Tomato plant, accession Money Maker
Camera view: vertical (180 deg); turntable rotation: 270 degrees
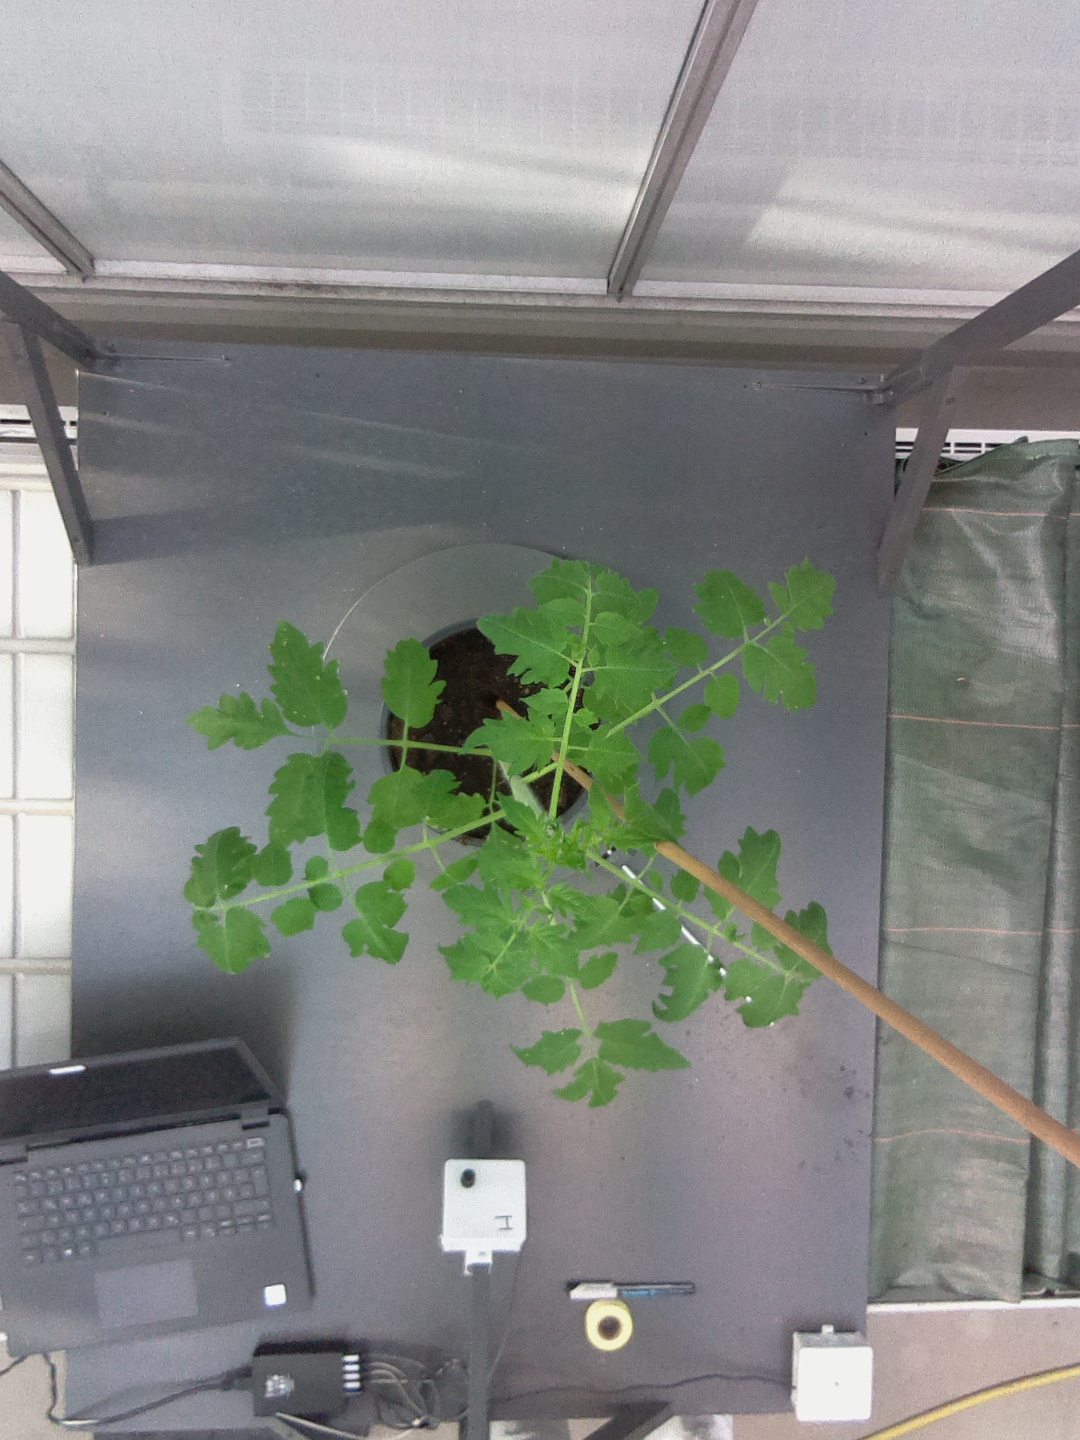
BBCH growth stage 14: 8 of true leaves visible